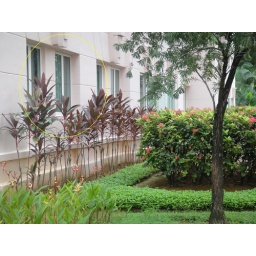
the windows circled in yellow belong to the unit. The windows face nice garden and greenery